Bandidas

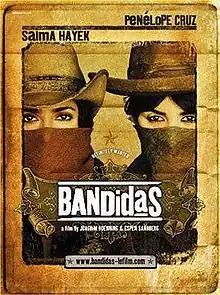
Theatrical release poster

Bandidas is a 2006 Western action comedy film starring Salma Hayek and Penélope Cruz directed by Norwegian directors Joachim Rønning and Espen Sandberg and produced and written by Luc Besson. It tells the tale of two very different women in late-19th-century Mexico who become a bank robbing duo in an effort to combat a ruthless enforcer terrorizing their town.